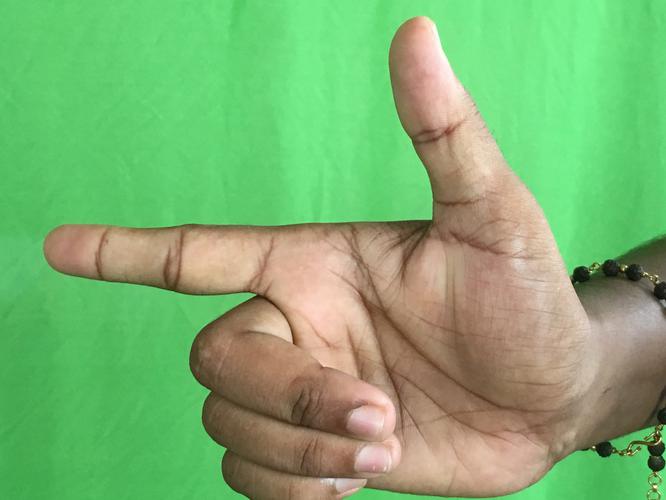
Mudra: Chandrakala
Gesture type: single_hand